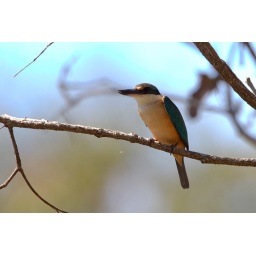
Not many fish in the forest =/